Toronto Harbour Commission

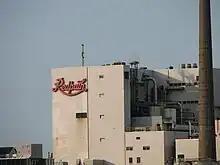
The Redpath Sugar Refinery in Toronto

The commission operated the William Rest. The ship was bought for and was operated from 1961 to 2016.